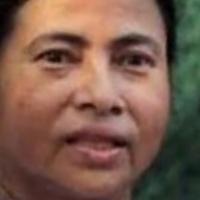
Age group: age 41-55